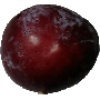
Label: Plum 1